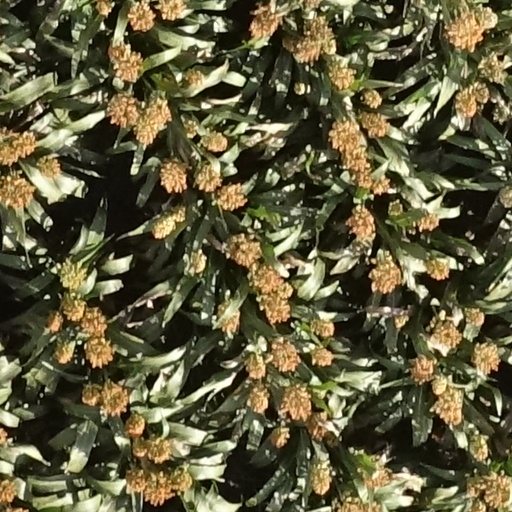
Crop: sorghum